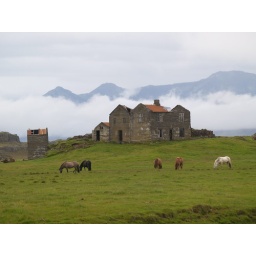
P7205193 Horses and old farm houses in beautiful Icelandic landscape with clouds and mountains